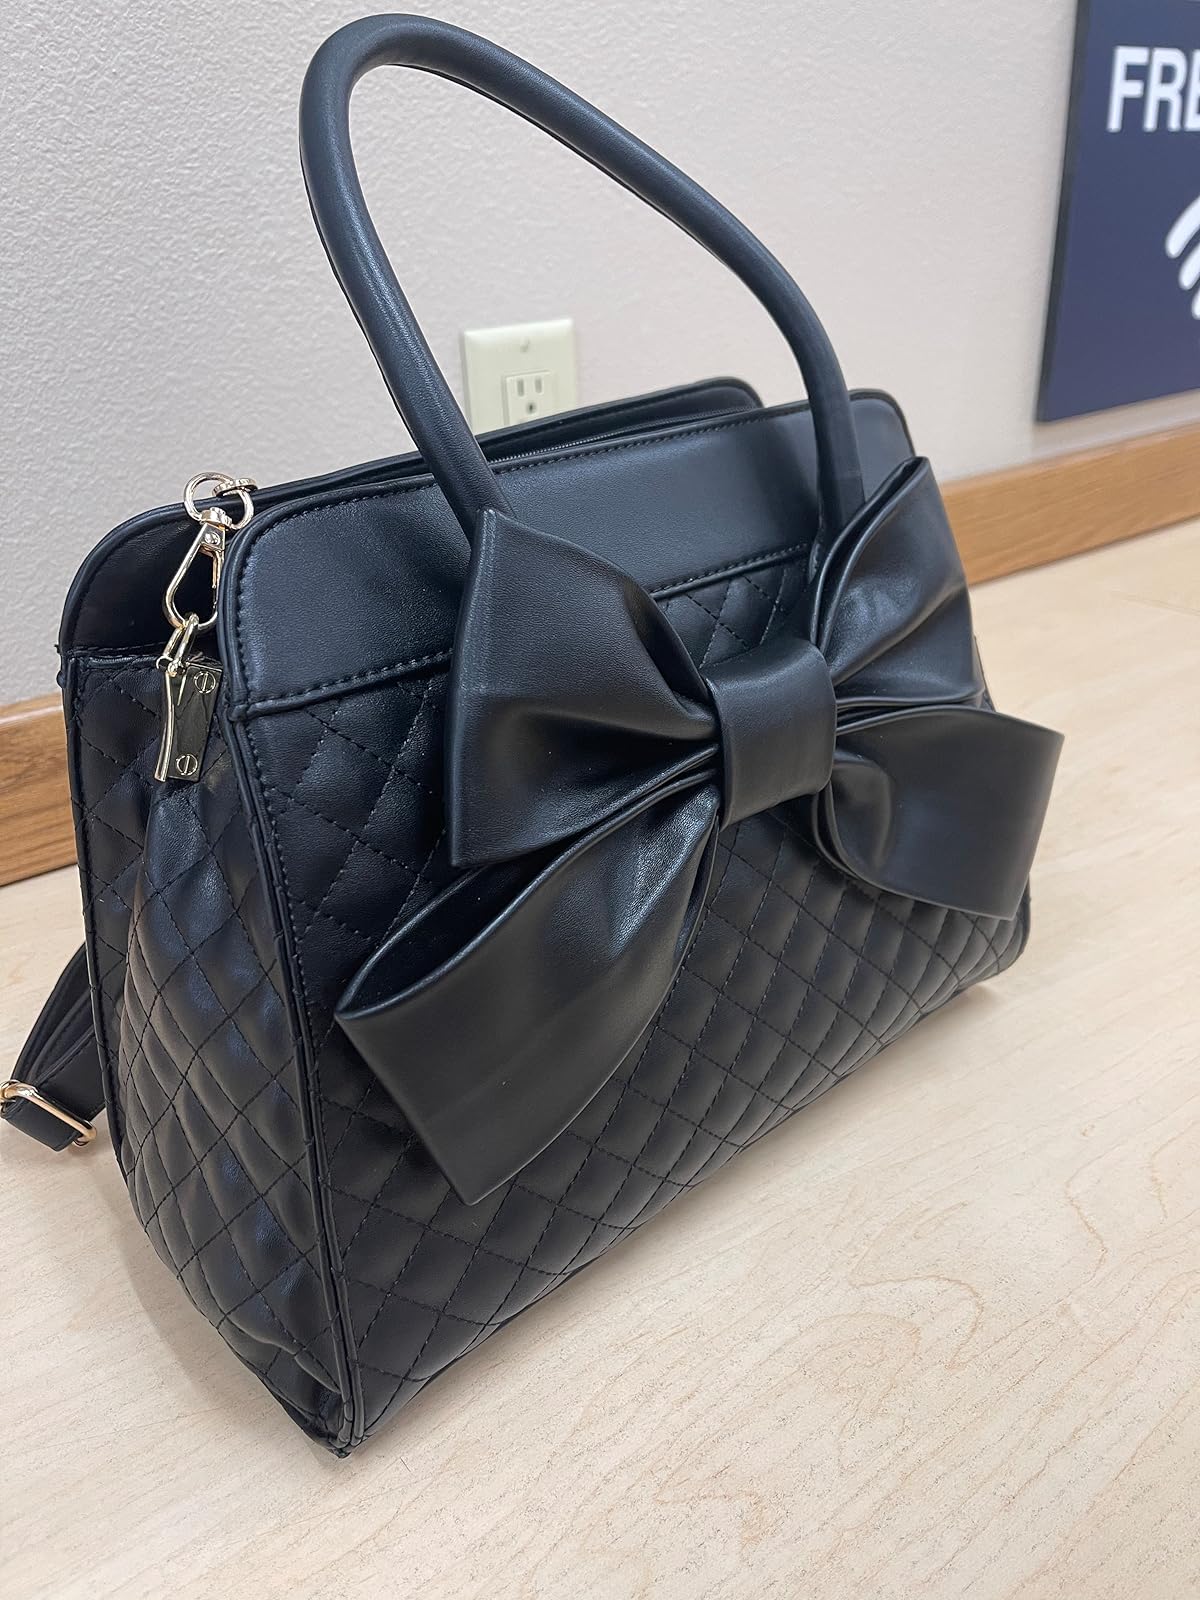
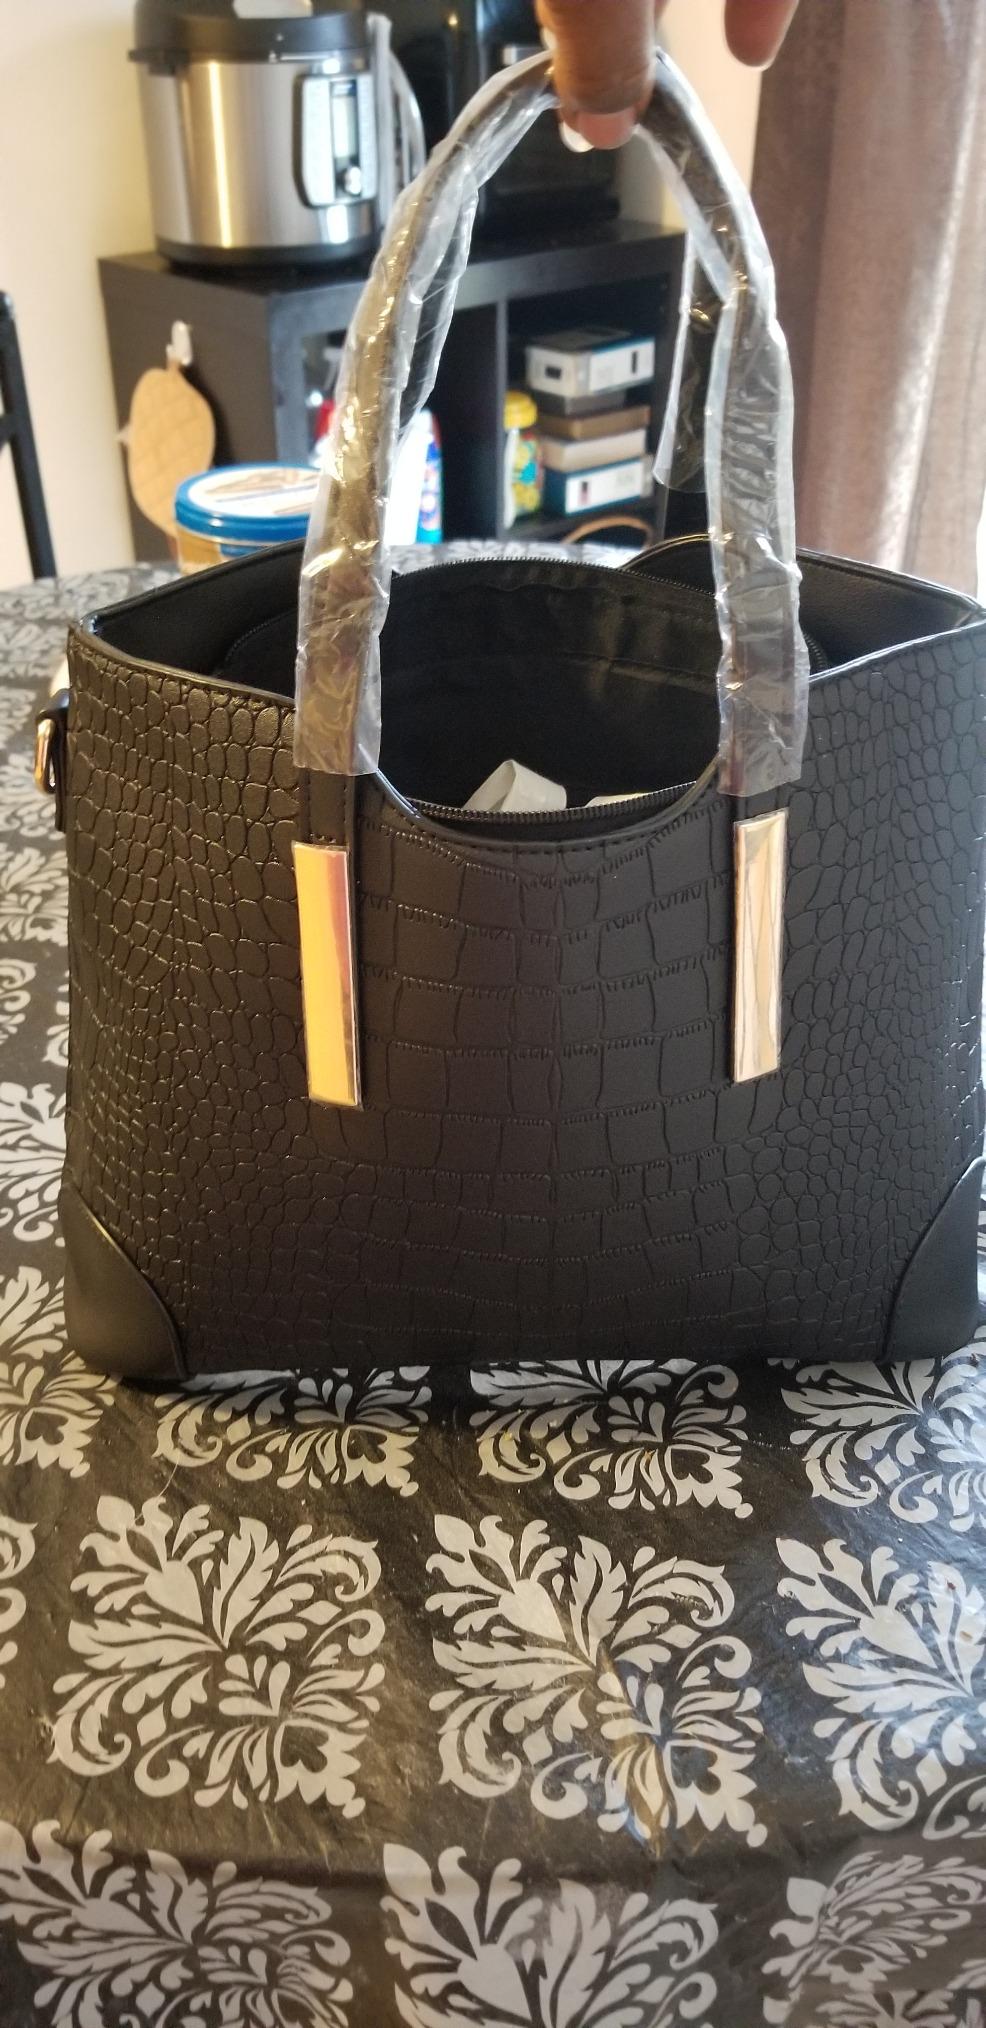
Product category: accessories_handbag
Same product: no